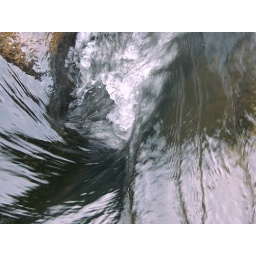
water spirals through a gap in the stones